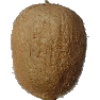
Label: Kiwi 1